Therizinosaurus

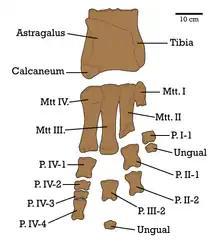
Labelled diagram of the referred pes specimen MPC-D 100/45

Only the second of the manus is known in "Therizinosaurus". It consisted of two and a large . The first and second phalanges were somewhat equal in shape and length ( and , respectively), and shared the robust and stocky structure. The upper articular facets were very symmetrical and had a crest—particularly taller in the first phalanx. The top border of this crest was very pointed and thick; it likely served as the site for attachment of the extensor tendons in life. The lower heads were nearly symmetrical, but the central depression was considerably wider and deeper in the first phalanx. The manual unguals of "Therizinosaurus" were especially enormous and long, estimated to have covered approximately in length. Unlike other therizinosaurs they were very straight, side to side flattened, and had sharp curvatures only at the tips, a unique feature of "Therizinosaurus". The lower tubercle, where the flexor tendons attached to the ungual, was thick and robust, indicating a large pad in life. The articulation surface that connected the preceding phalanx was slightly concave and divided into two by a central ridge.